Château de Meudon

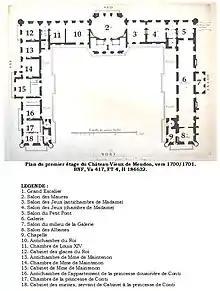
Ground floor of the Château-Vieux of Meudon in 1700

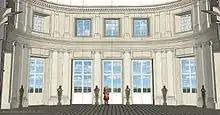
Sketch of restoration of the salon from the entrance, by the Grand Escalier (great staircase). Circa 1695

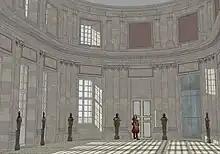
Salon des Maures (Salon of the Moors). Circa 1690

The inventory of 1775 indicates that the room was adorned with "Wall panels with large gold frames, golden cornice, gilded ceiling with arabesques painted by Audran. Chimney of violet breccia marble, the top decorated in marble of all the height with bronzes very rich in children and ornaments gilded of ground gold (...). As with the two previous rooms, Audran decorated with arabesques the ceiling: "Having come to Meudon on April 22, 1699, the king left on the 24th; Two days later, on the 25th of April, Mansart received orders from Monsignor to have the paintings of the ceiling of his corner cabinet erased, to print it with three layers of white, and to paint a base Grotesque like that in the room of the Dauphin. " The ceiling which was then erased can only be that realized by Charles de La Fosse for Louvois, whose subject is Pandora, and whose modello has been identified by Clémentine Gustin-Gomez. In 1702 twas found: "In the Grand Cabinet of Monseigneur: Five Porcelains, 630 Louis; Two Bronzes 180 Louis. Stéphane Castelluccio identified these two bronzes as the "Laocoon" and "Lutteurs", for which Monseigneur certainly commanded their rich 'feet of marquetry'. Finally, the inventory of the royal furniture indicates under the number: "1768 - Four couty mats striped with two strands of wool, with their threads of several colors, for the windows of the cabinet of Monseigneur at Meudon."